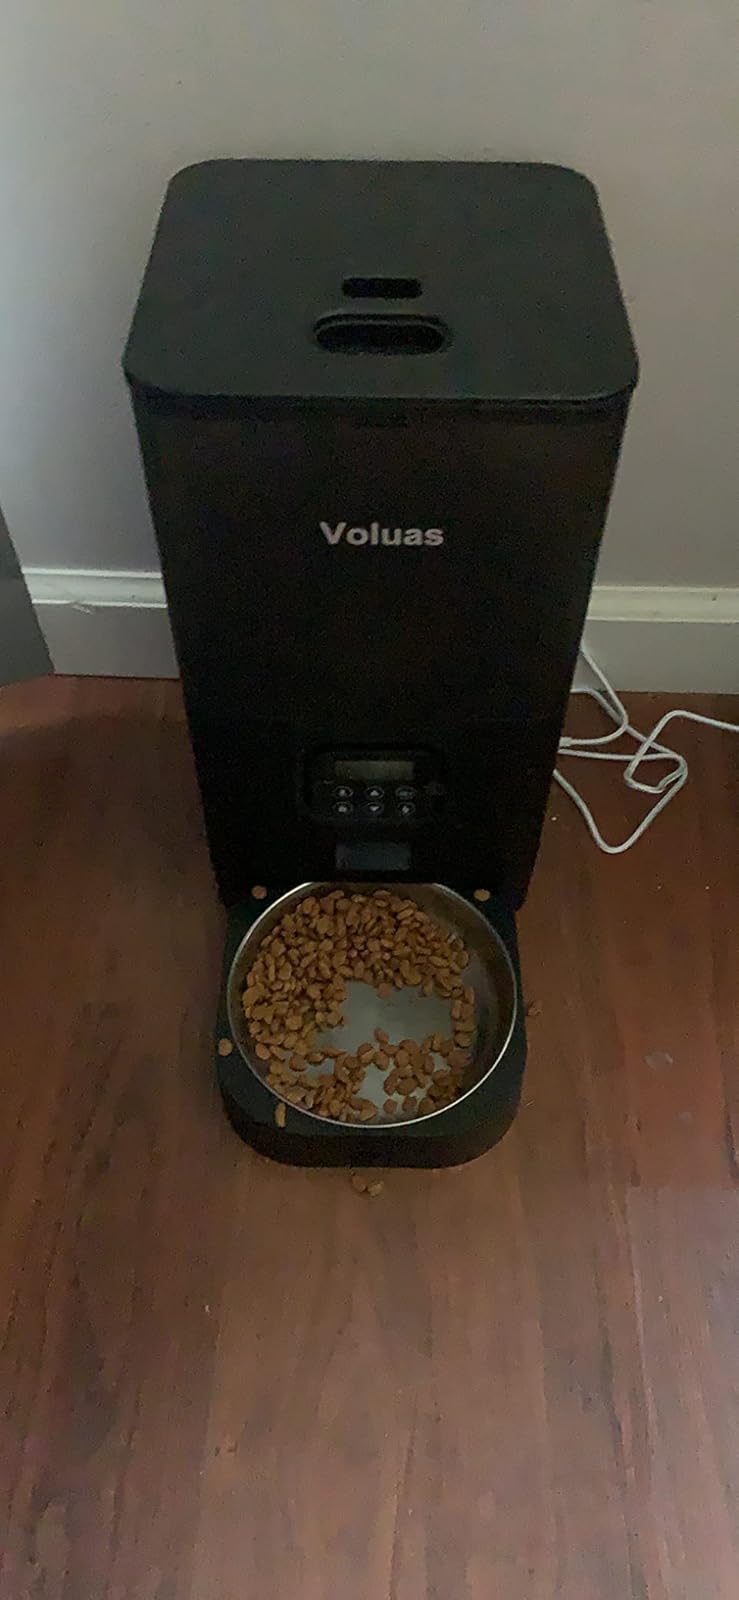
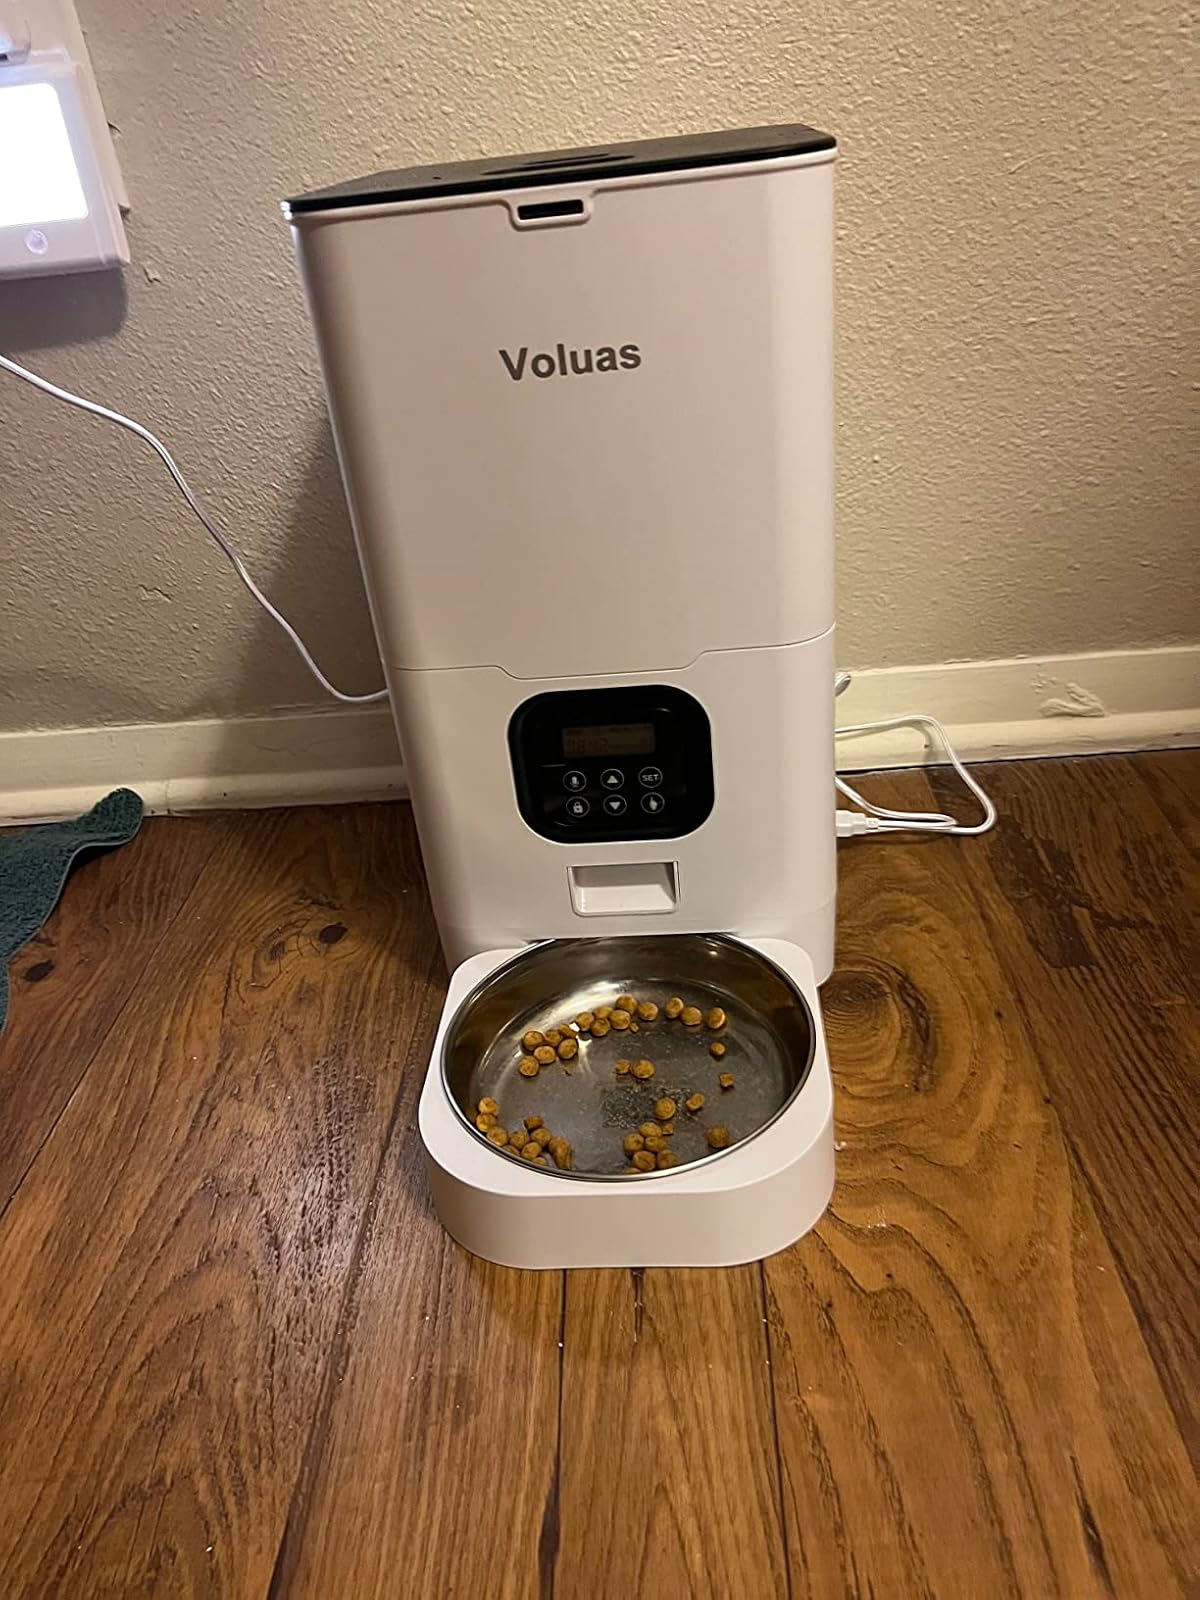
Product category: items_feeder
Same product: no